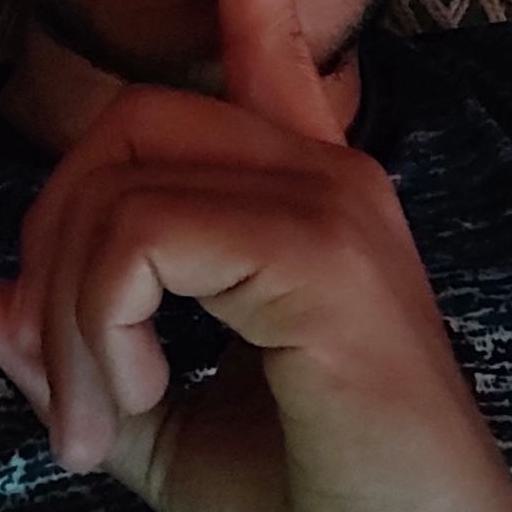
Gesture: mute